Huichol

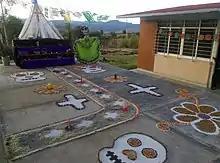
Altar of the dead in wixarika school.

In summer, when the rain comes, they live on their ranchos (farms) in tiny rancherias (hamlets) and make cheese from the milk from their cattle, which they slaughter and eat usually only during celebrations. For the most part, their diet consists of tortillas, made from the Blue, Red, Yellow or White Sacred corn, beans, rice and pasta, the occasional chicken or pig (from which they make chicharrones), chili peppers, supplemented with wild fruits and vegetables of the region, such as colorines, a legume gathered from trees, or ciruelas (Spondias purpurea) and guayabas (guavas).